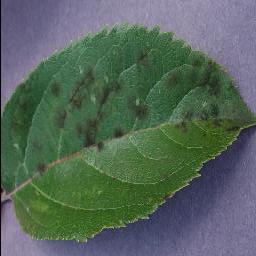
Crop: apple
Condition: scab